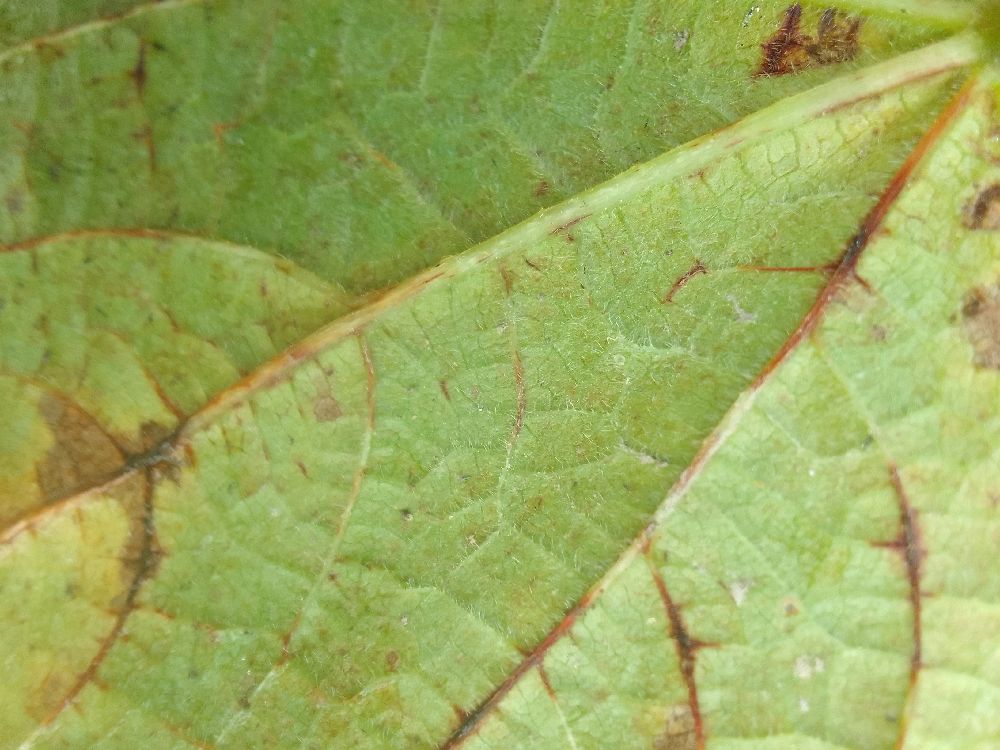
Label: anthracnose